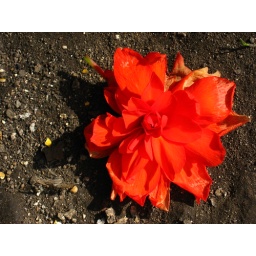
orange flower in slovenia